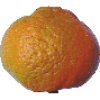
Label: mandarine